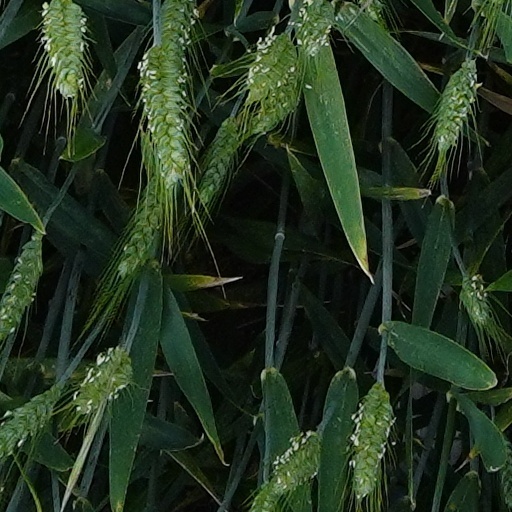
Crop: wheat